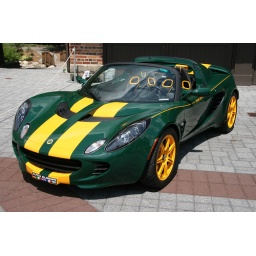
Lotus Elise in traditional Lotus racing green &amp;amp; yellow